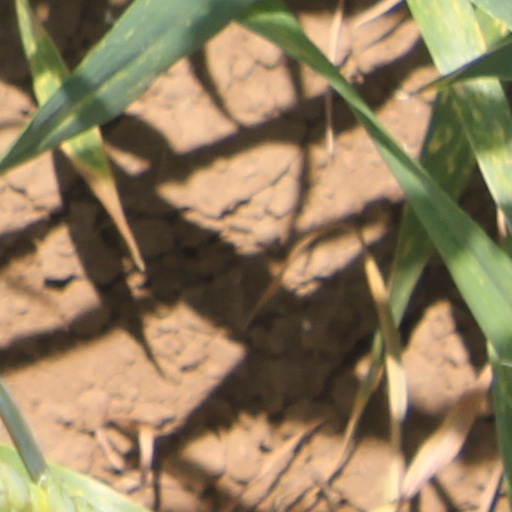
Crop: wheat